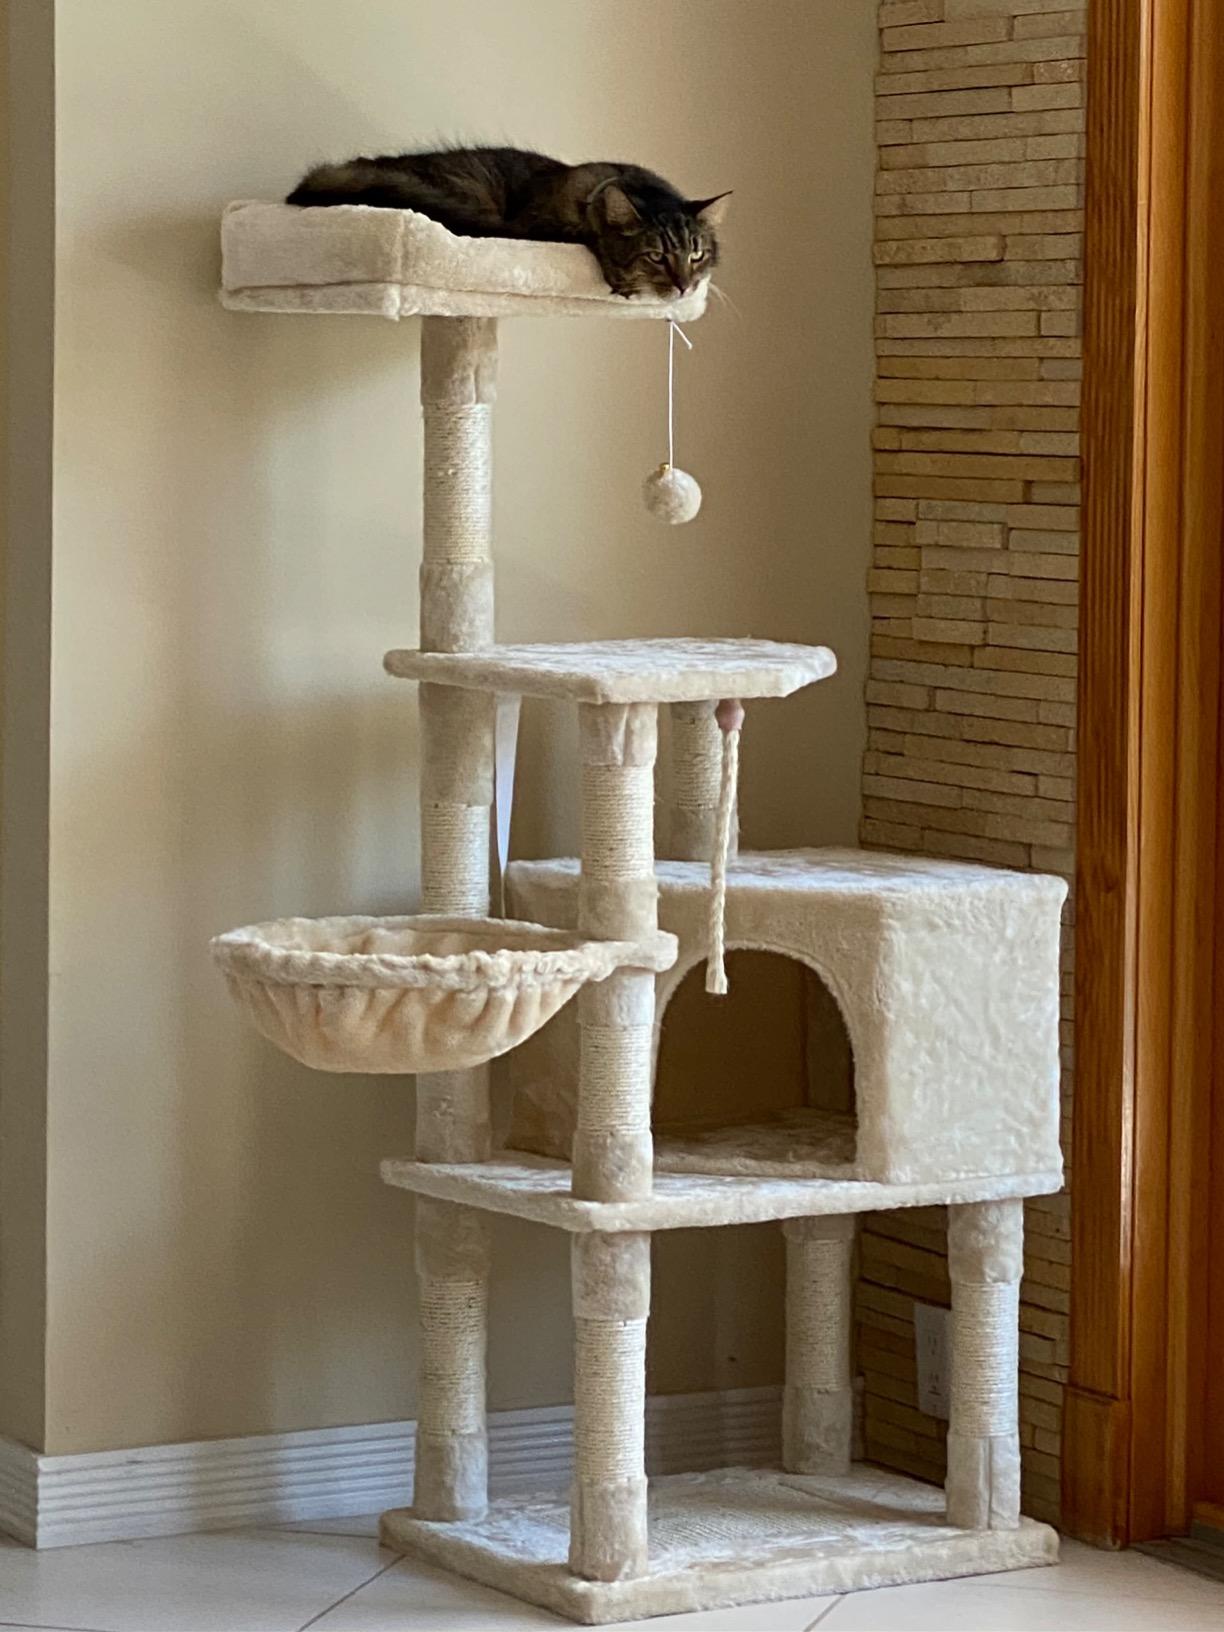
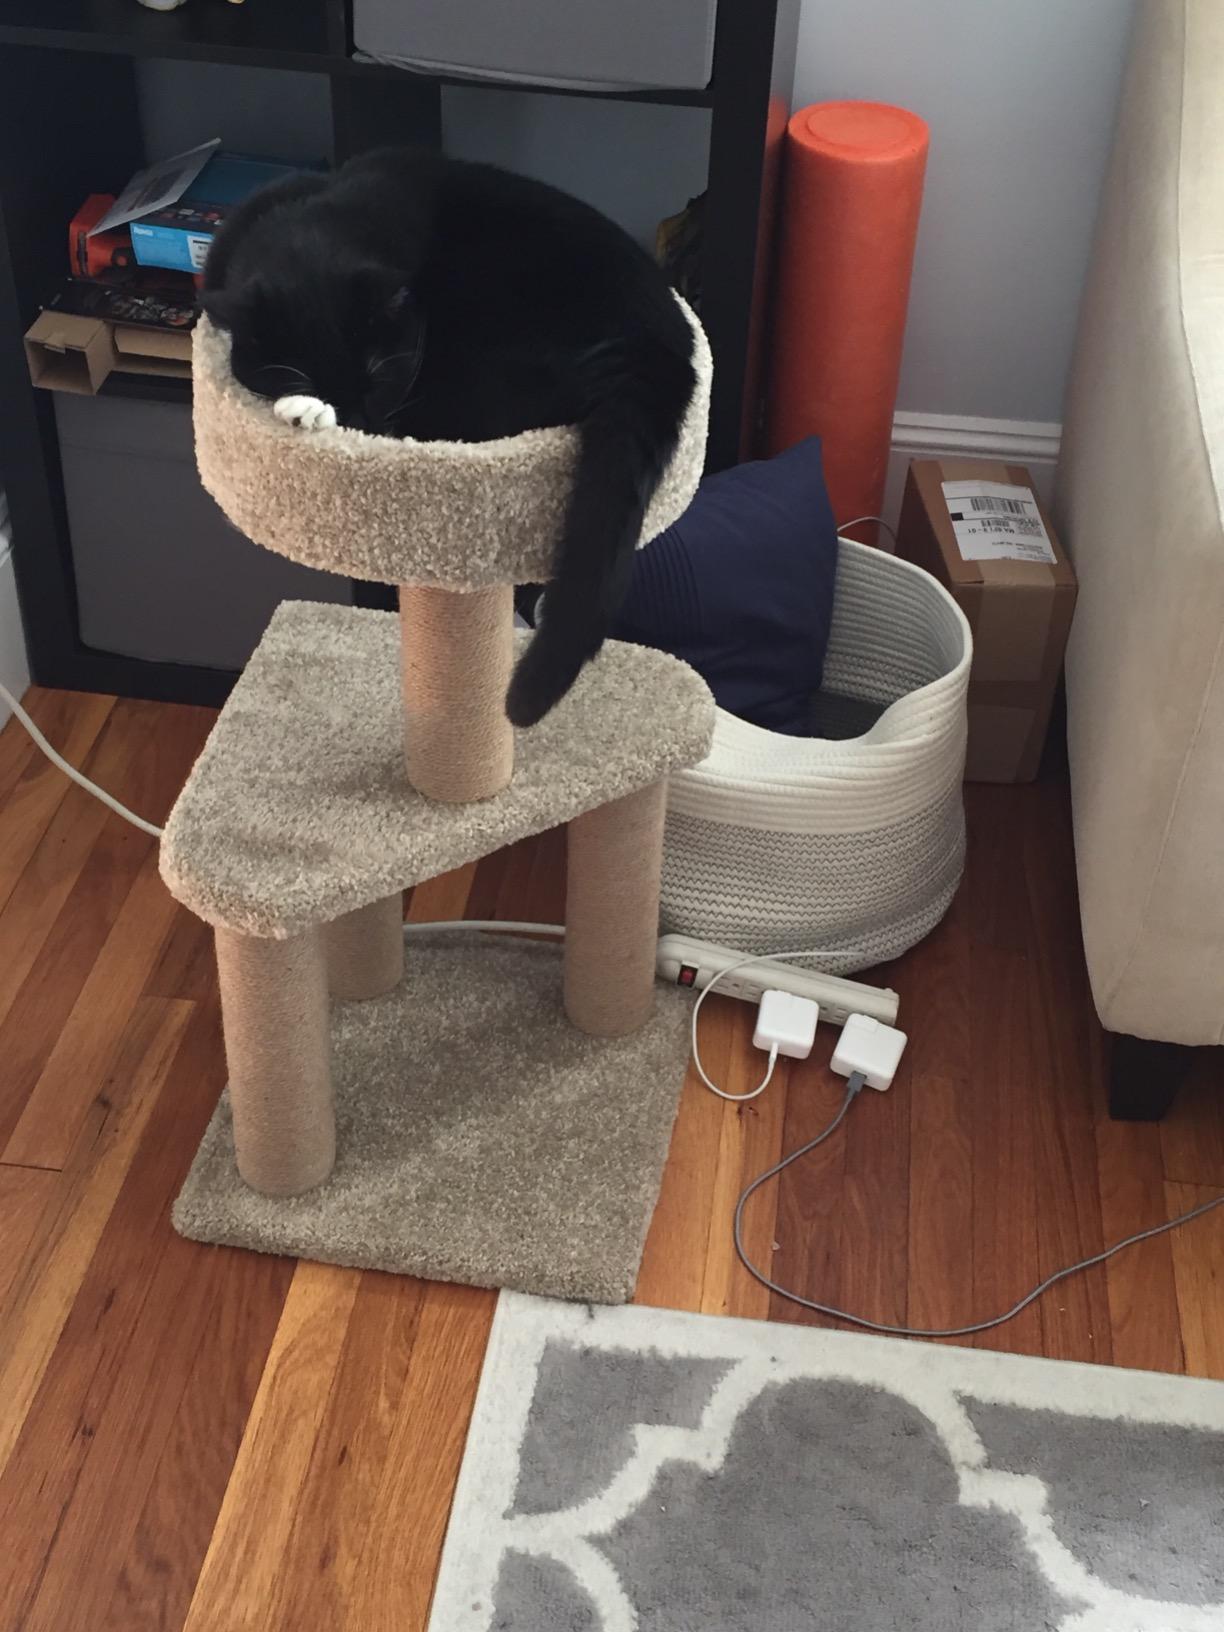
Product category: items_cat tree
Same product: no